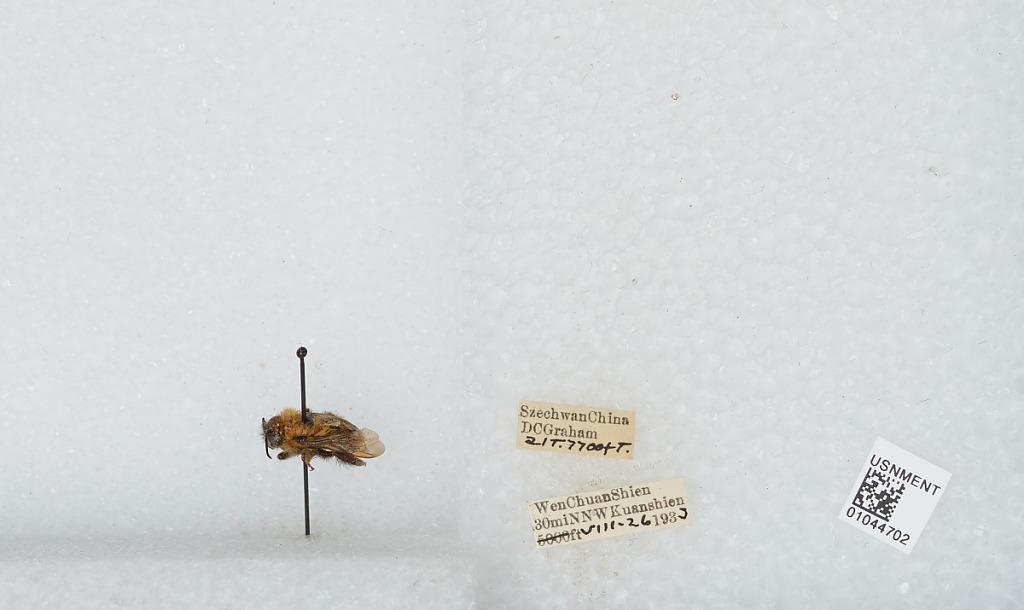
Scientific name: Bombus sp.
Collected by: D. Graham
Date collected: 1933-8-26
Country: China
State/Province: Sichuan
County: Wenchuan Xian
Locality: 30 mi NNW Kuanshien